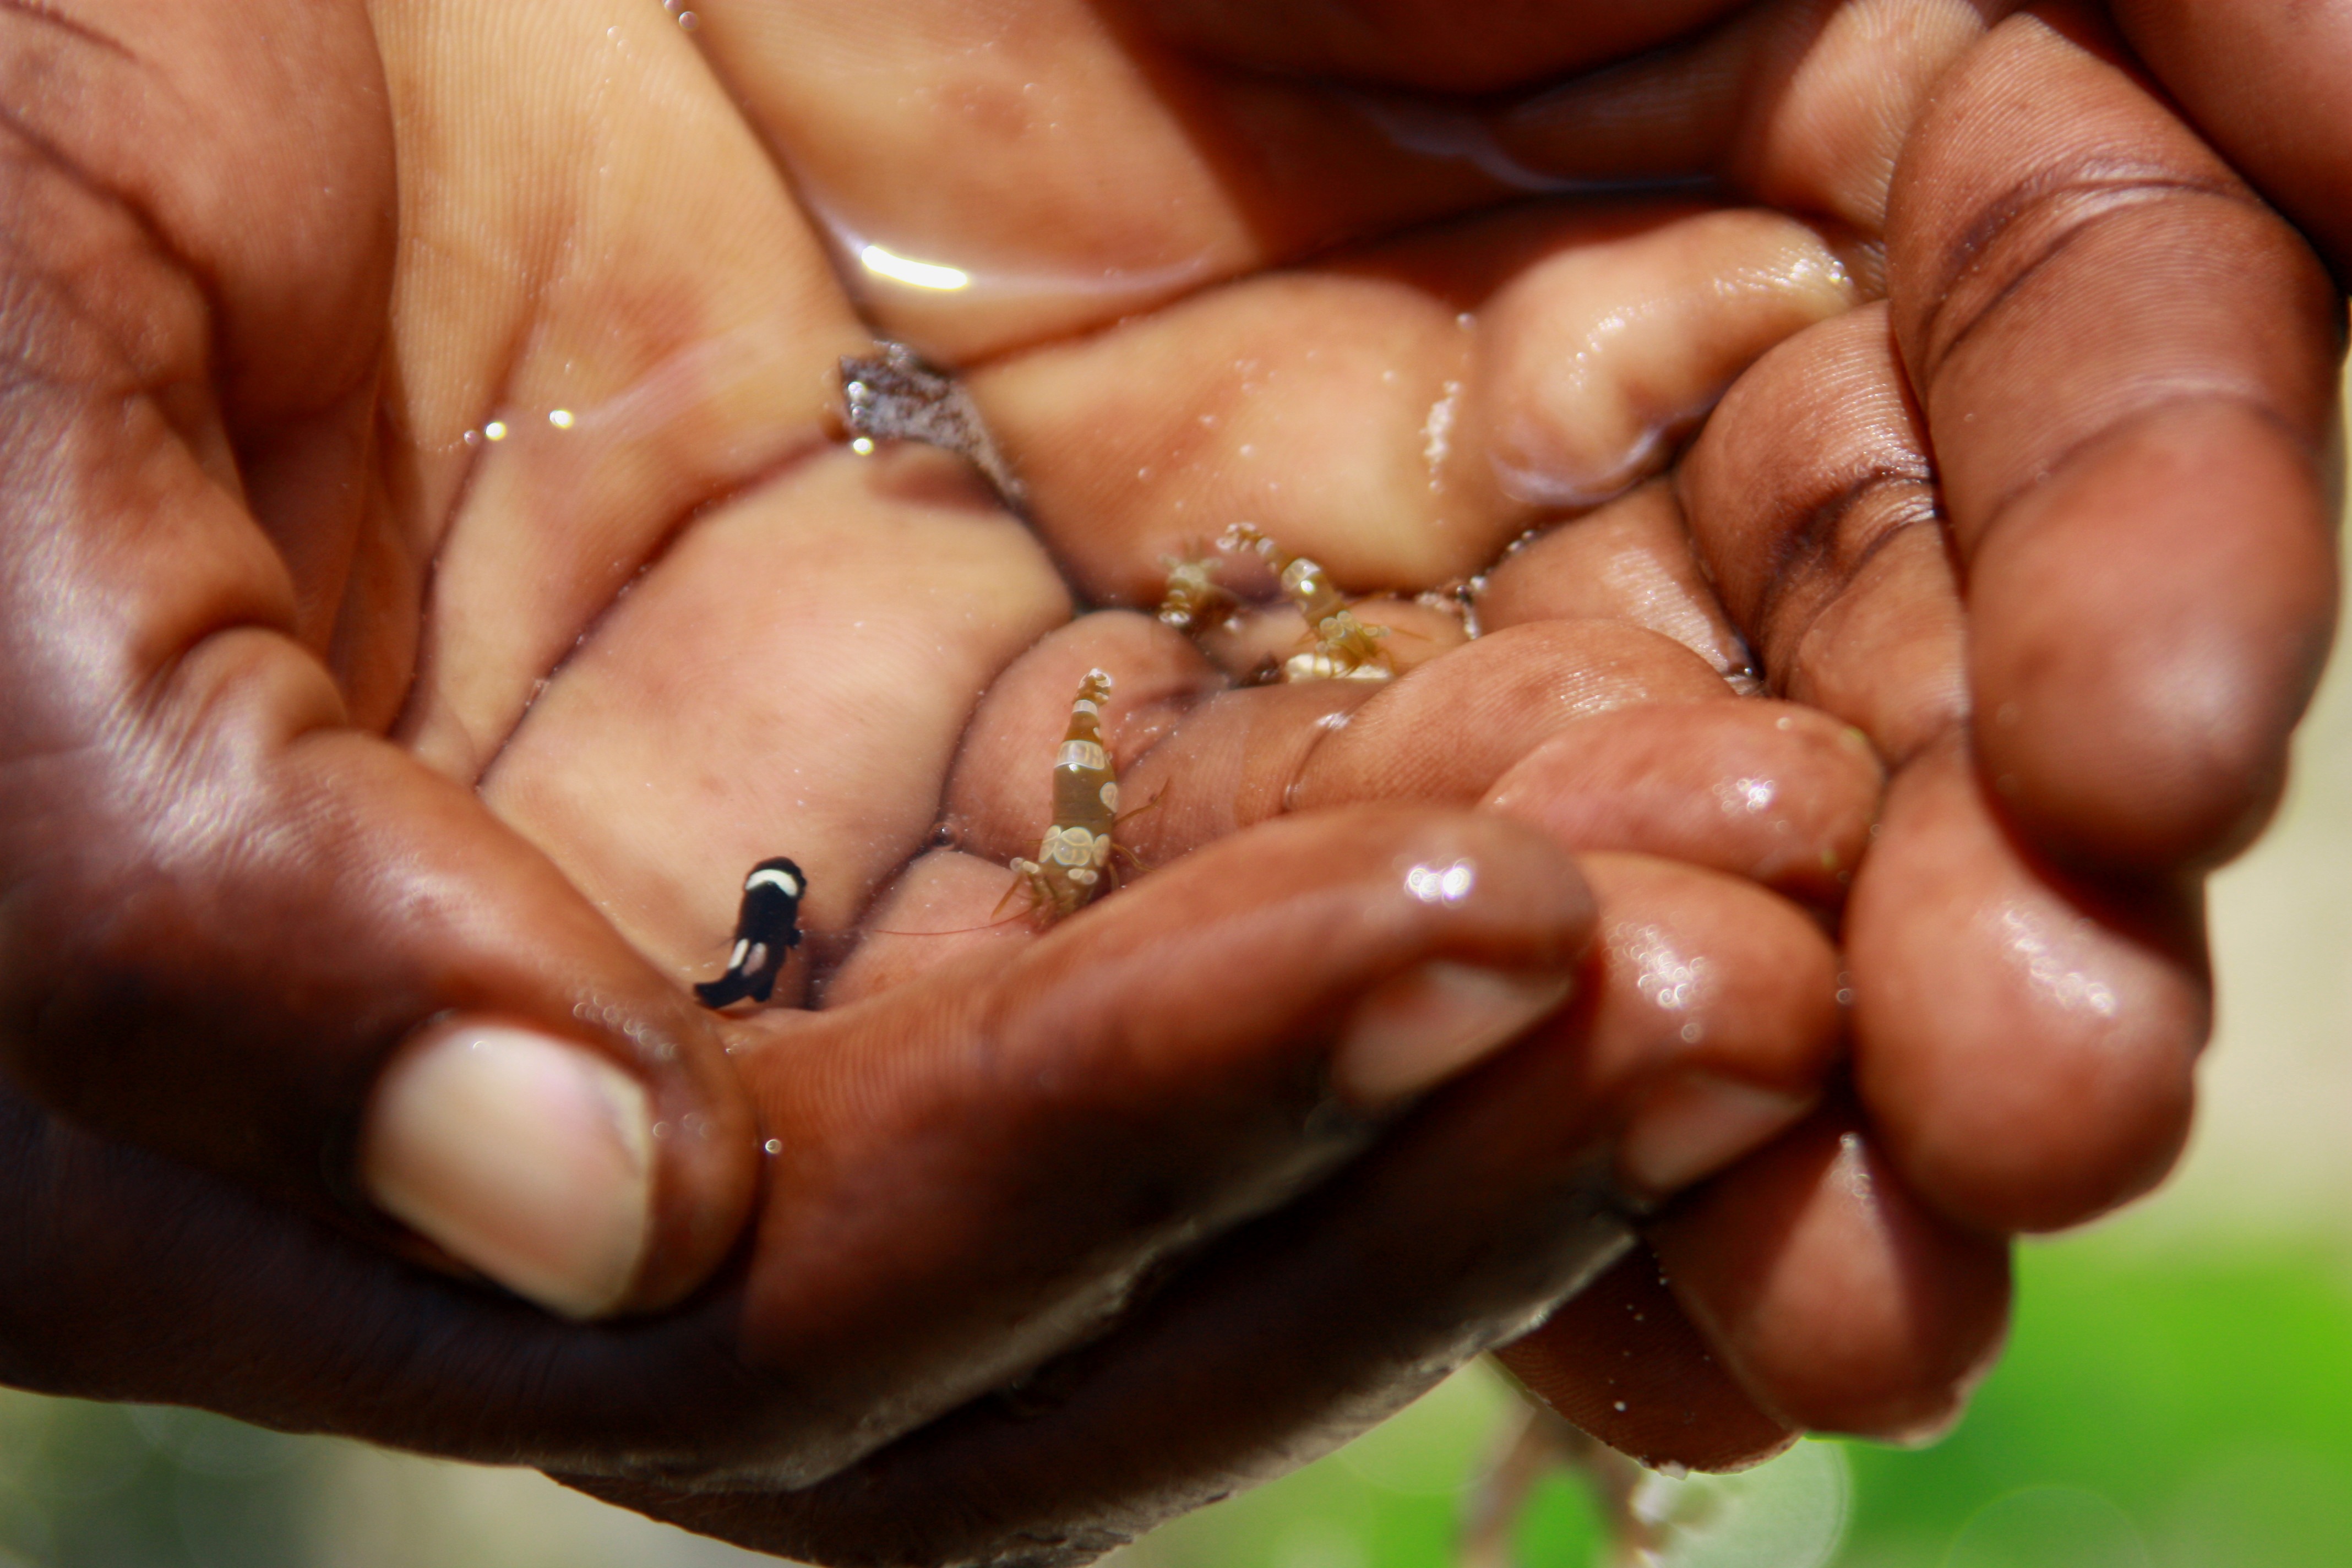
hand, sea, ocean, finger, africa, fish, nail, hands, creature, organism, animal source foods